Fielding L. Wright

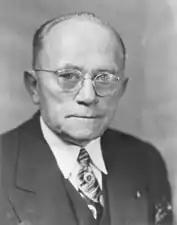
Wright supported Senator Theodore G. Bilbo after the Senate refused to seat him and later praised him following his death.

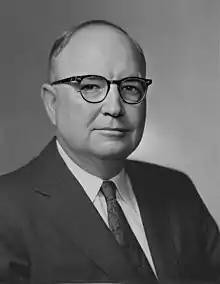
Senator James Eastland was an early supporter of Wright's plan to leave the Democratic Party.

On October 30, 1946, Governor Bailey suffered a stroke and was in poor health for the next four days until he died from a spinal tumor on November 2. Wright was supposed to leave the state for a physical checkup, but remained in Mississippi due to Bailey's poor health and succeeded him following his death to fulfill the remainder of his term as the 49th governor. On November 7, he was formally inaugurated by Chief Justice Sydney M. Smith without a ceremony.